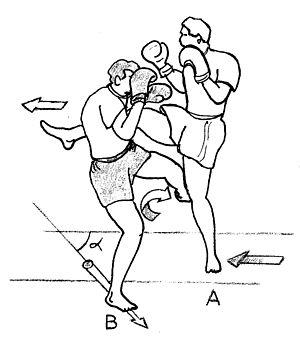
Nous présentons ici un recueil de termes techniques des boxes modernes dites « sportives » associés à leurs définitions. La définition du mot est la plupart du temps donnée dans le contexte dans lequel il est utilisé, ou le domaine auquel il se rapporte. Ce glossaire de la boxe n’aborde pas les mots des boxes ancestrales et celles dites « martiales ».
Un pas de côté, dans les sports de combat, est un placement du corps hors de l’axe d’attaque adverse par déplacement d’un ou de deux appuis. Certains spécialistes parlent également de « décalage » et de « débordement » lorsque l’on sort du couloir direct d’affrontement.
Un décalage, en sport, est un placement du corps hors de l’axe d’attaque adverse à l’aide d’un déplacement latéral. Ce type d’action est également appelé « pas de côté ». On parle également de « pas de diagonale » lorsque le déplacement s’effectue sur un axe oblique. Exemples en sports collectifs :